Anton Krautheimer

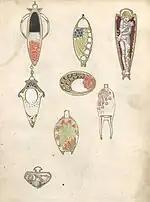
Jewellery designs from Anton Krautheimer's drawing-book, about 1903, Victor Mayer Archive

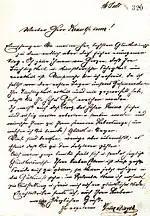
Victor Mayer congratulates Anton Krautheimer on his winning the Rome Prize

Anton Krautheimer (born 1879; died during the 20th century) was a German sculptor who lived in Munich.